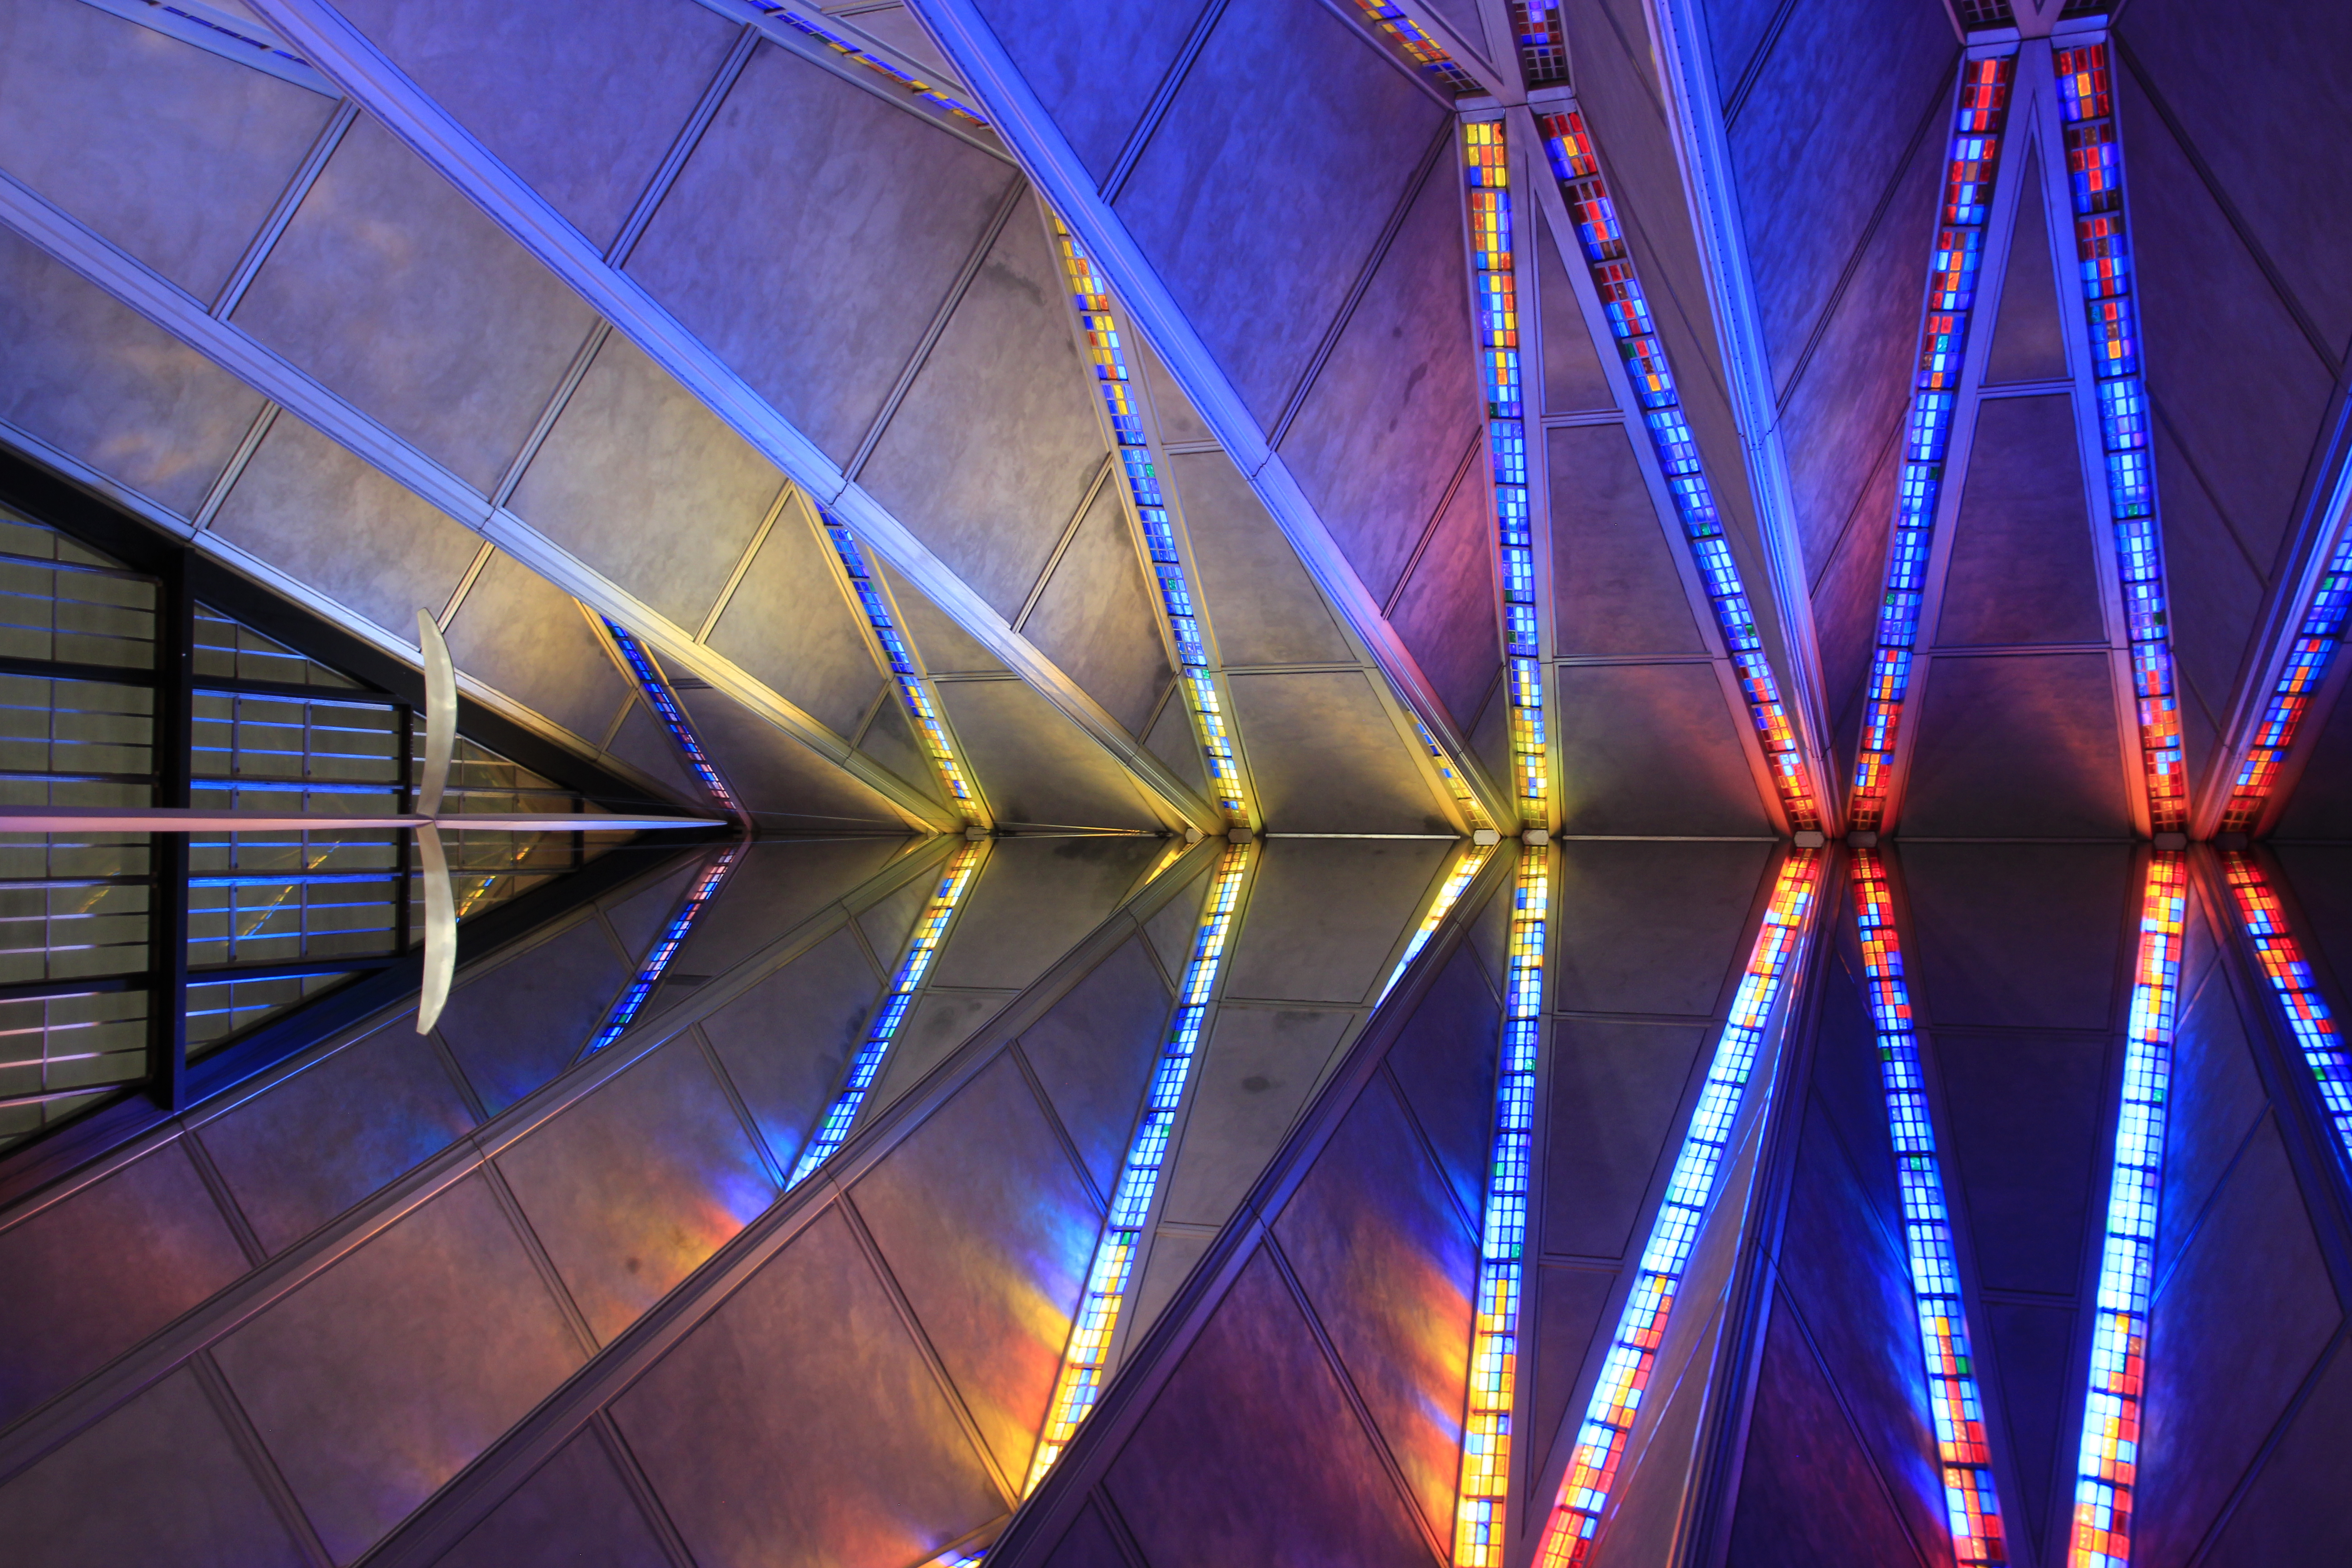
light, blue, landmark, tourist attraction, structure, purple, architecture, lighting, metropolis, metropolitan area, electricity, symmetry, night, line, sky, electrical supply, neon, world, space, daylighting